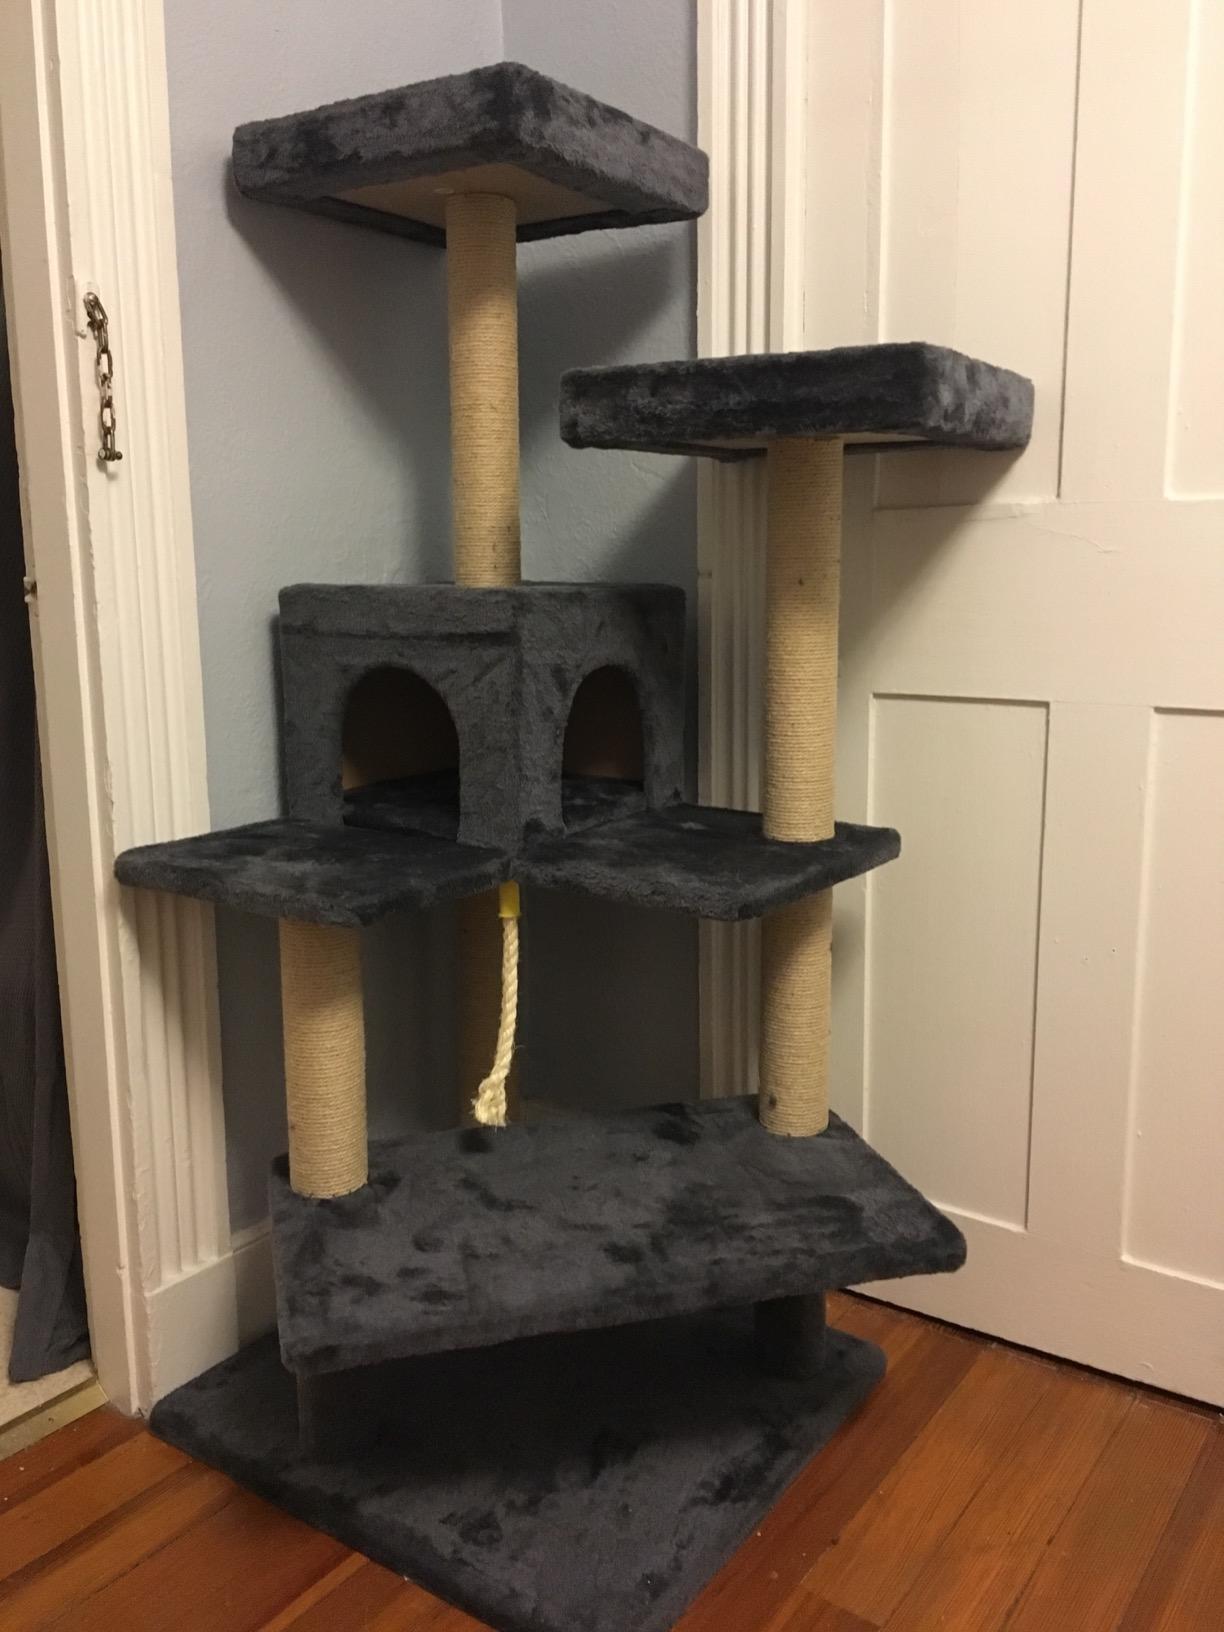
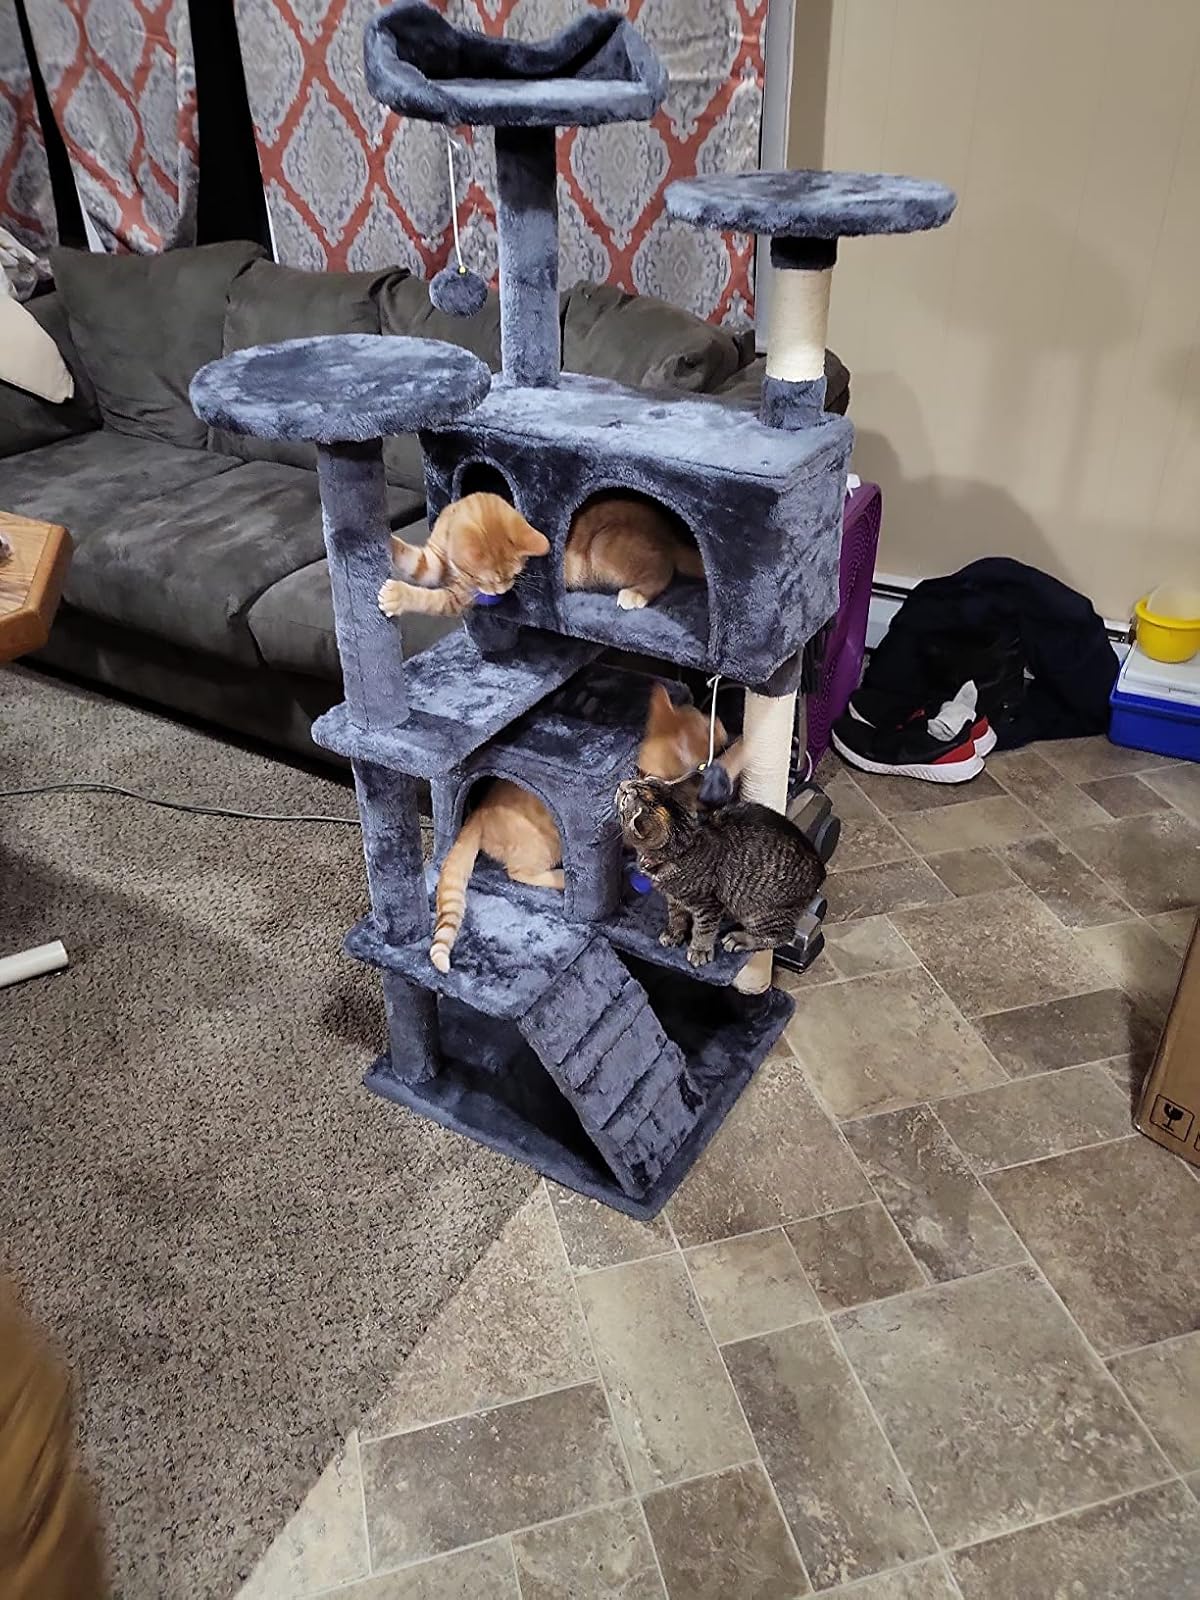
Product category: items_cat tree
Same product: no